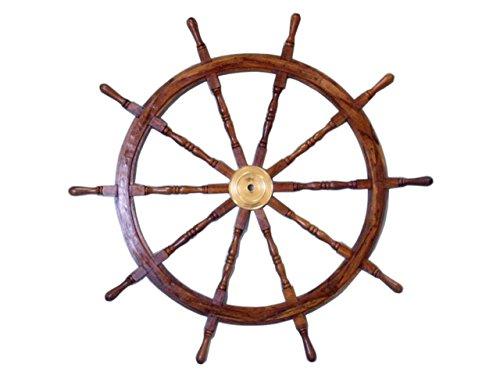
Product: Nautical Deluxe Class Wood and Brass Decorative Ship Wheel 36" - Nautical Home Decoration Gifts
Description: Great Condition.
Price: $38.84
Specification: ProductDimensions:36x2x36inches|ItemWeight:13.95pounds|ShippingWeight:14pounds(Viewshippingratesandpolicies)|Manufacturer:HandcraftedModelShipsLLC|ASIN:B00HS0Z4Z6|DomesticShipping:ItemcanbeshippedwithinU.S.|InternationalShipping:ThisitemcanbeshippedtoselectcountriesoutsideoftheU.S.LearnMore|ShippingAdvisory:Thisitemmustbeshippedseparatelyfromotheritemsinyourorder.Additionalshippingchargeswillnotapply.|Californiaresidents:ClickhereforProposition65warning|Itemmodelnumber:SH8760